Poland–Romania relations

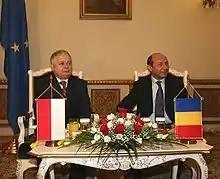
President of Romania Traian Băsescu and President of Poland Lech Kaczyński in Romania in 2007

Since 2017, a Polish military contingent has been stationed in Romania and a Romanian military contingent has been stationed in Poland as part of the NATO Tailored Forward Presence and Enhanced Forward Presence defense forces, respectively. The Polish soldiers equipped with Rosomak armoured personnel carriers are deployed as part of Multinational Brigade South-East. Likewise, Romania has a contingent of up to 120 soldiers deployed on rotation in Poland. The soldiers, equipped with Flakpanzer Gepard self-propelled anti-aircraft guns and one radar station, are deployed as part of Multinational Battalion Battle Group Poland.